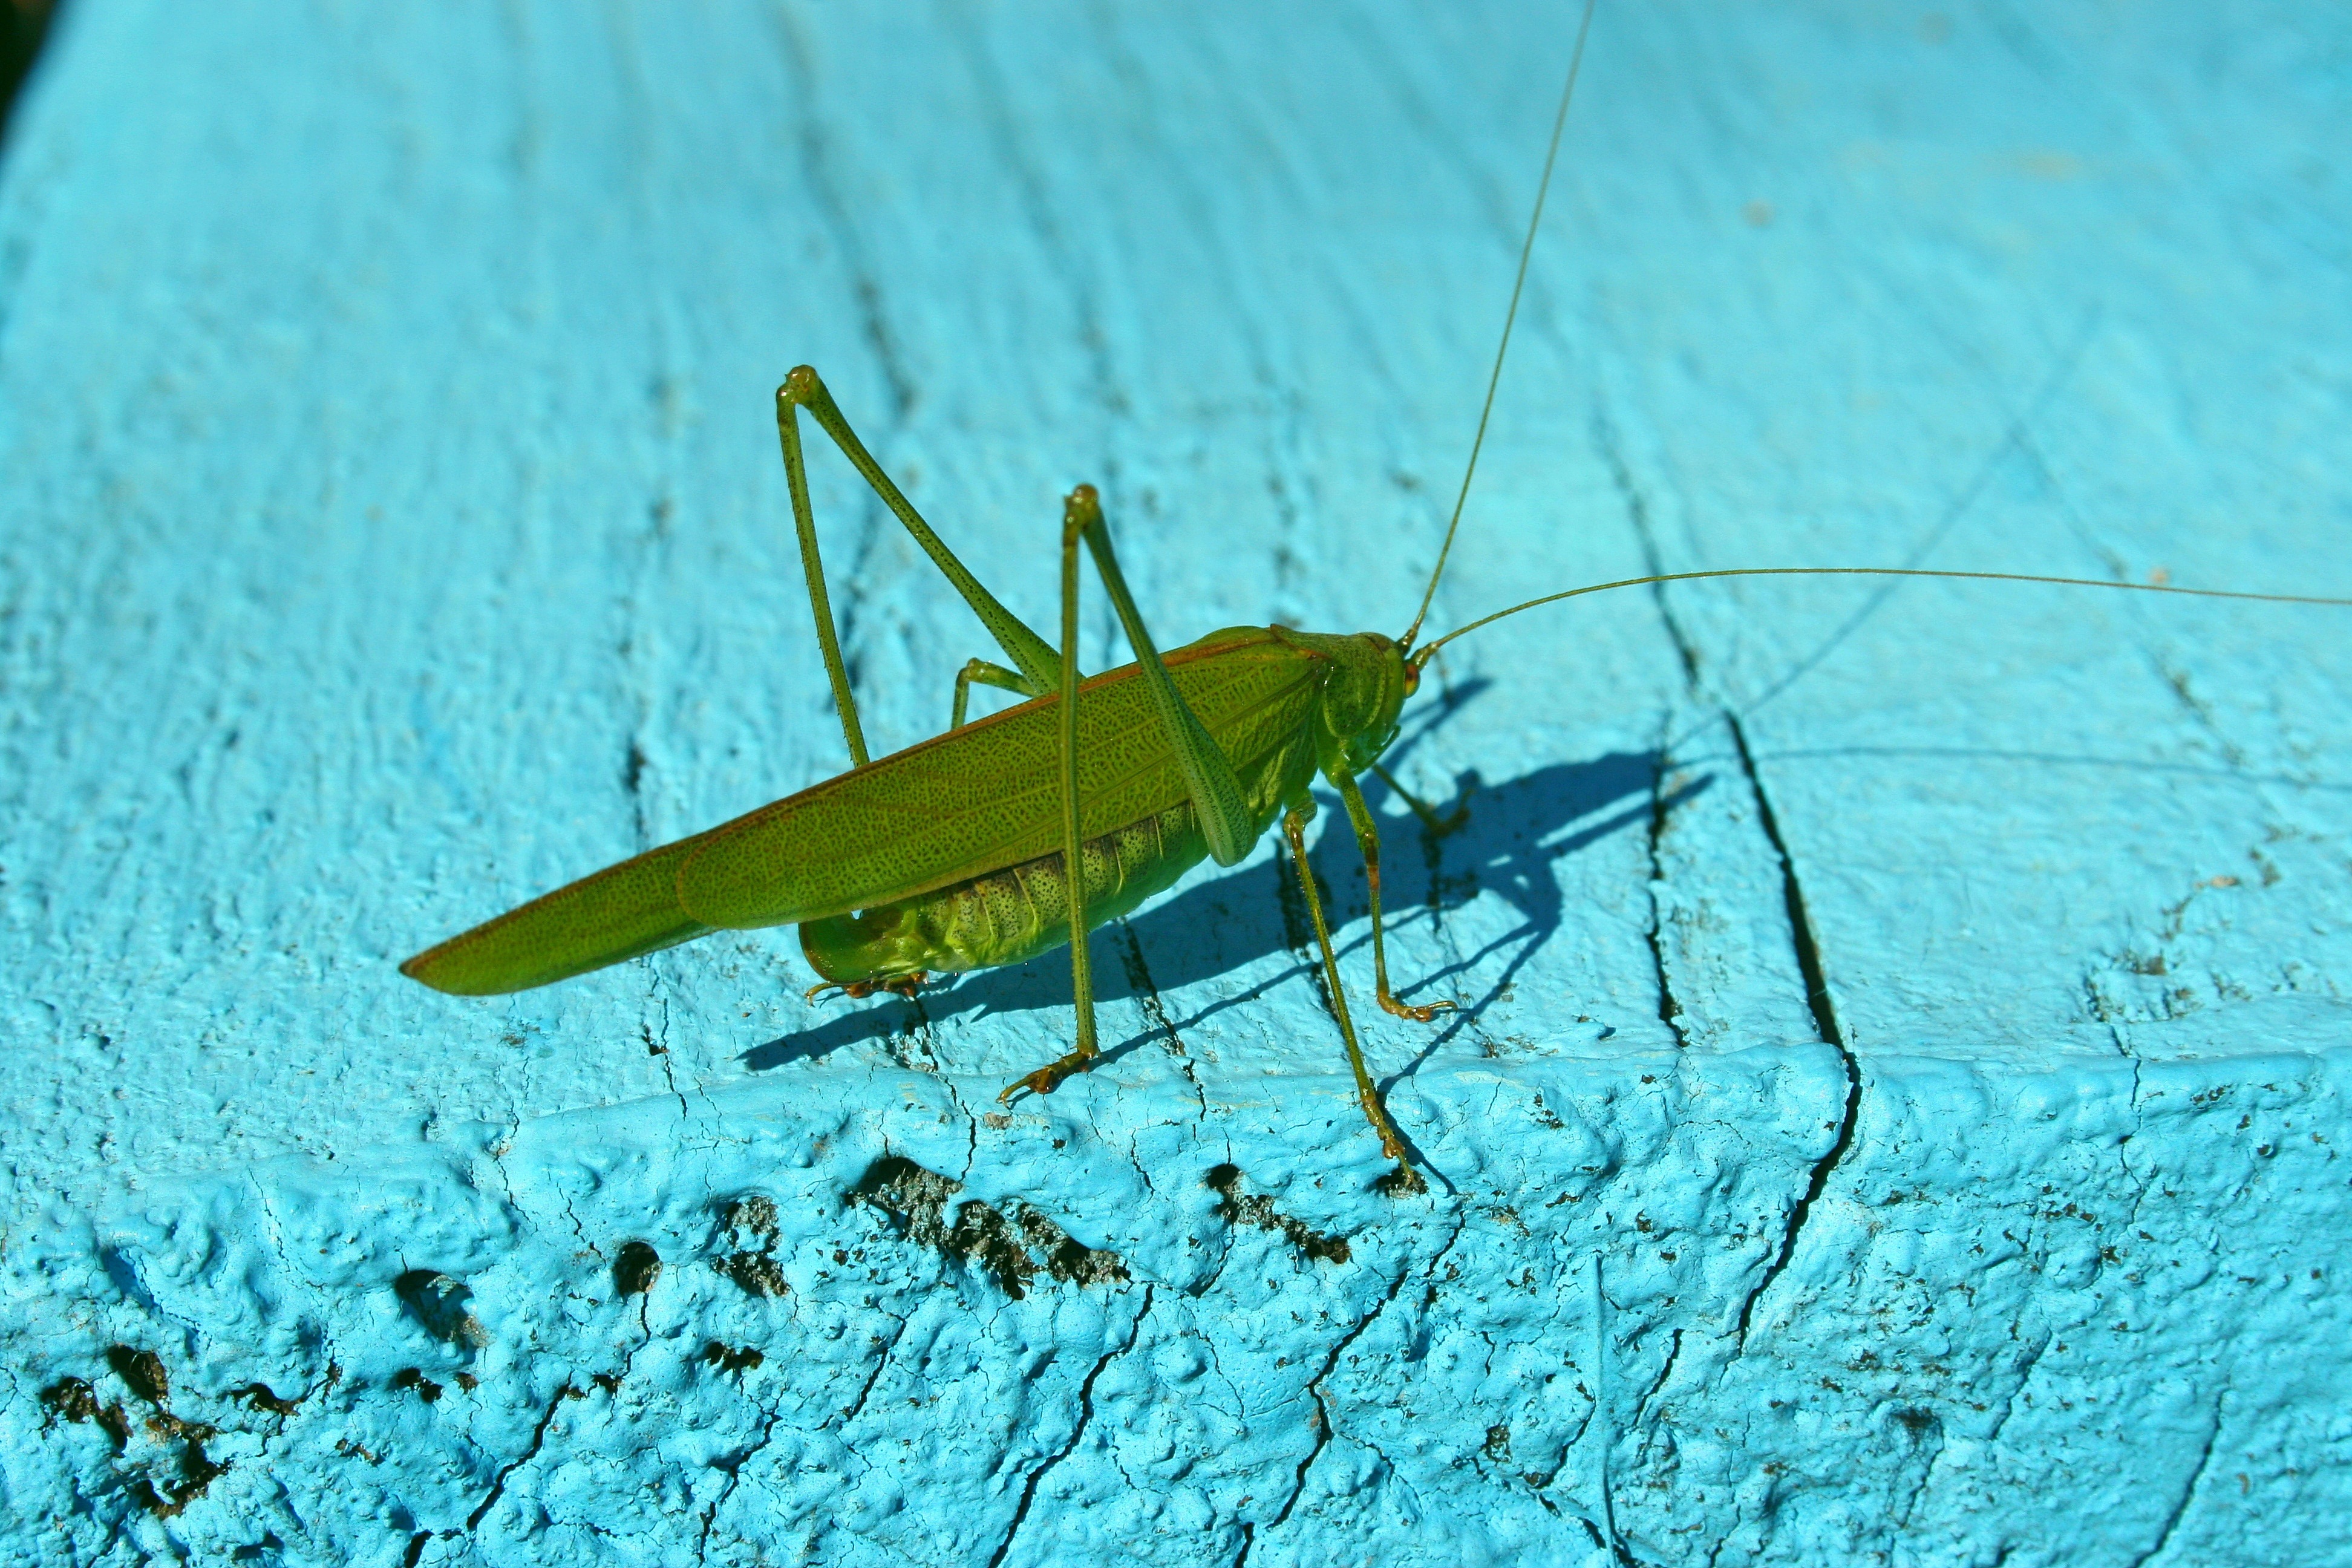
nature, wing, photography, leaf, summer, green, insect, biology, blue, fauna, invertebrate, close up, grasshopper, macro photography